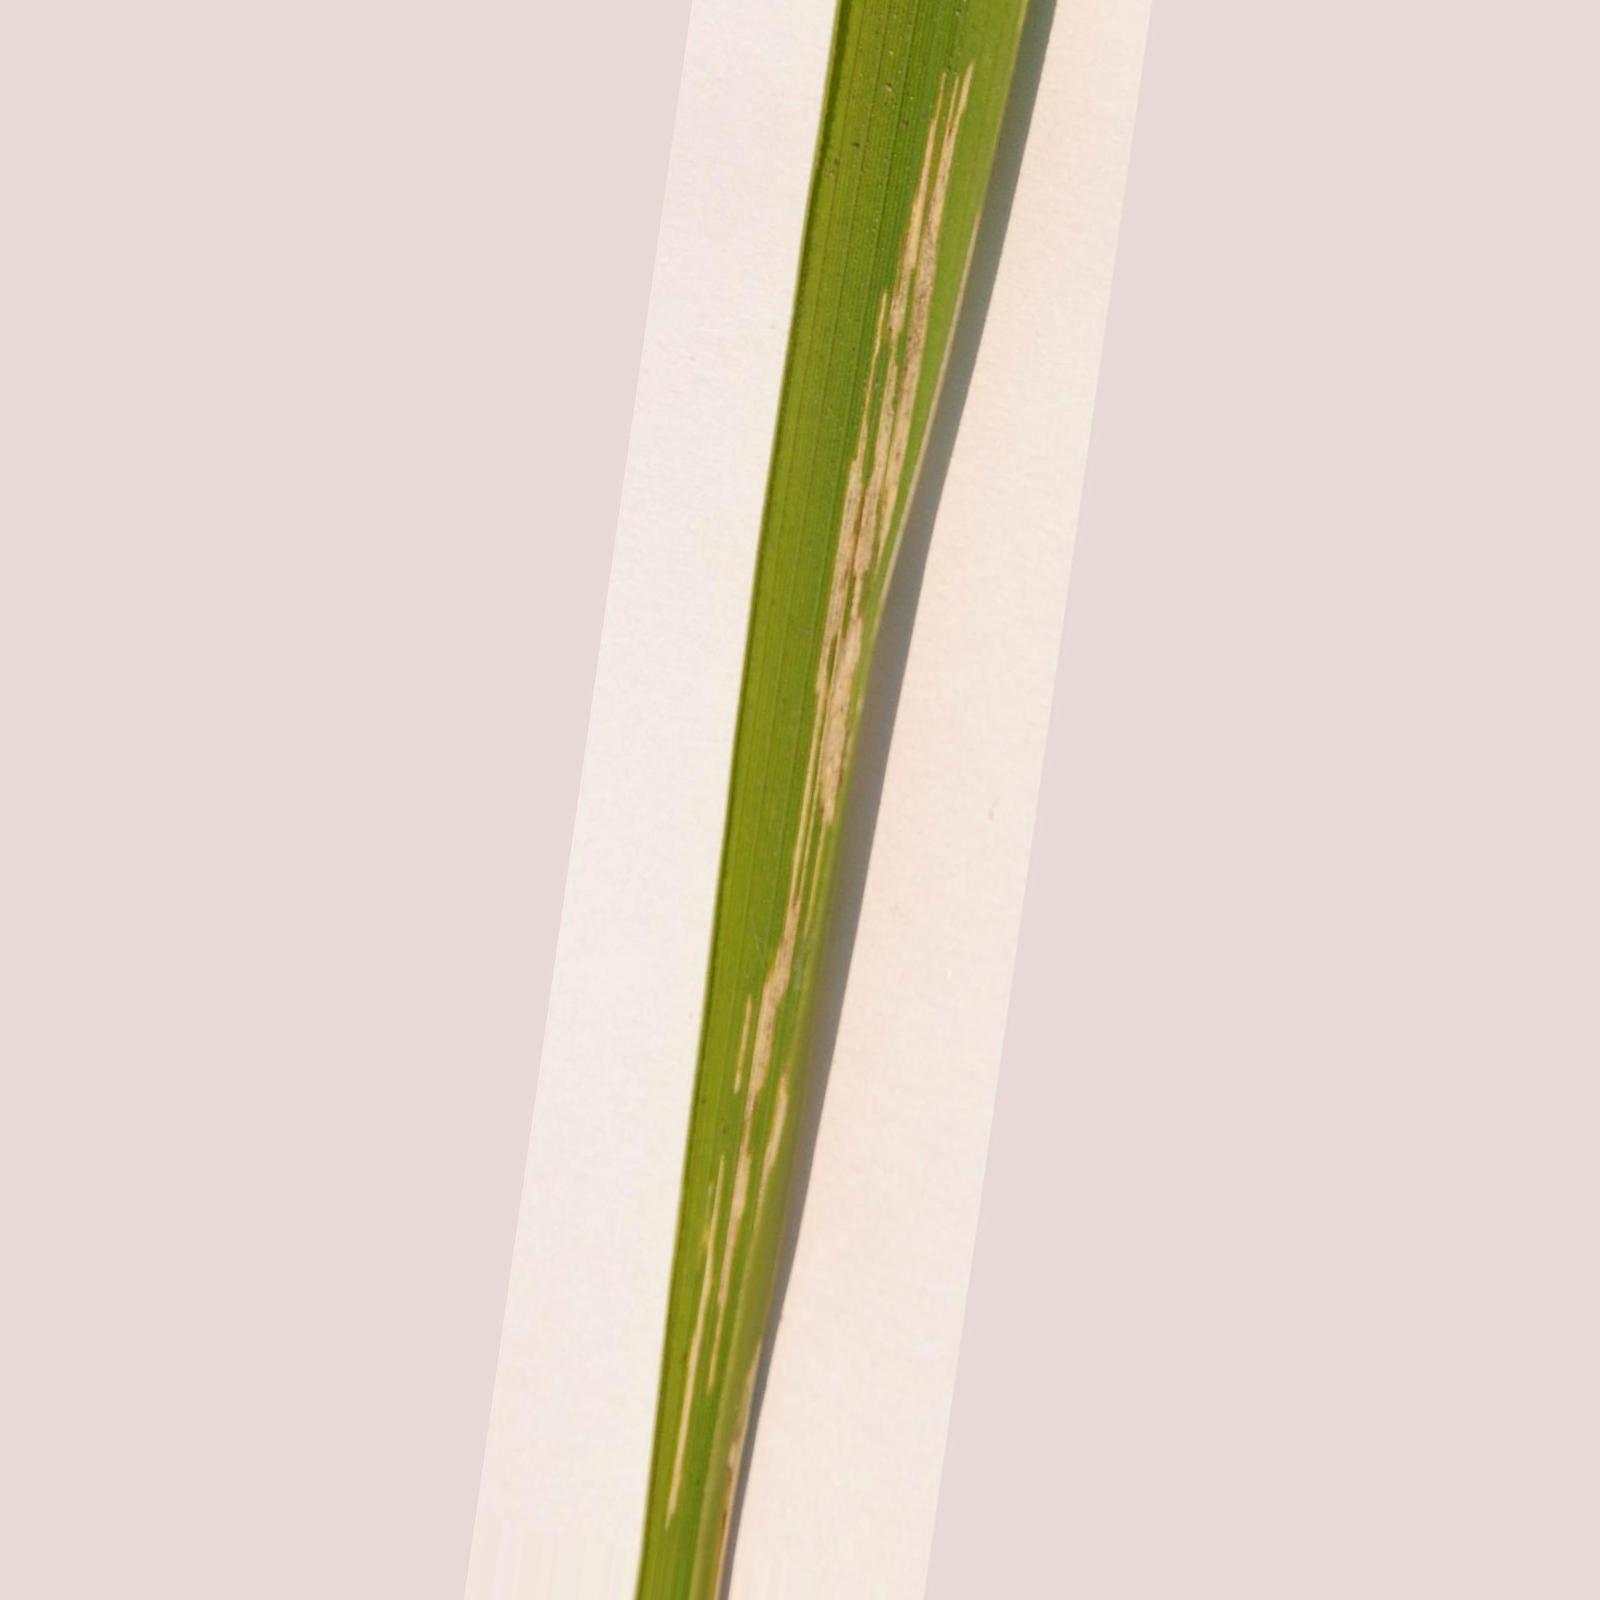
Nhãn: Bệnh Bạc lá (Bacterial leaf blight)